Voldemar Damberg

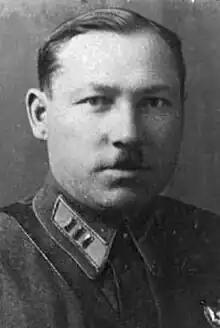
Damberg in the late 1930s

Voldemar Frantsevich Damberg (14 November 1899 – 8 August 1965) was a Soviet Army major general. Of Latvian ethnicity, Damberg rose to corps command during World War II.